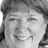
Emotion: happy